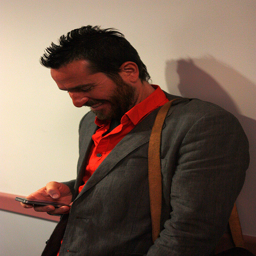
a man with a red shirt and beard is looking at a cellphone
A man wearing a gray jacket holding a smart phone.
Man wearing a red shirt reading a smart phone.
A man is standing and laughing while using his cellphone.
A man smiling while doing something on his cell phone.